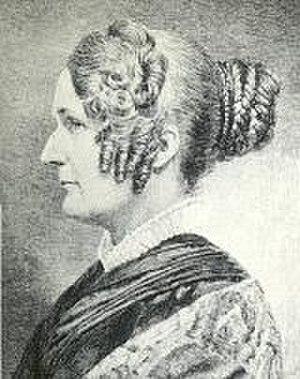
Cette liste recense les principales personnalités engagées dans la lutte contre l'esclavage et la traite des Noirs. Cette liste cite sans les différencier les noms d'antiesclavagistes et d'abolitionnistes. Notons cependant que l'abolitionnisme ne se confond pas avec l'anti-esclavagisme, dans la mesure où il ne se contente pas de s'opposer à la réduction en esclavage, mais envisage les stratégies pour parvenir à sa disparition, y compris en dégageant les bases d'une organisation économique et sociale alternative.
Marie Weston Chapman est une abolitionniste qui a été très active dans le mouvement antiesclavagiste aux États-Unis et une proche collaboratrice de William Lloyd Garrison.